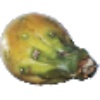
Label: cactus_fruit